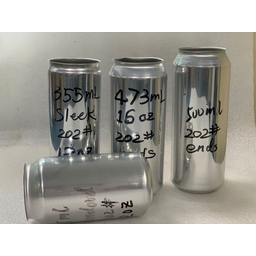
Label: cans